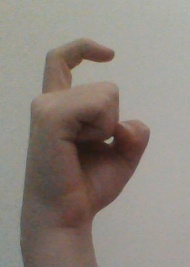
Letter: ra